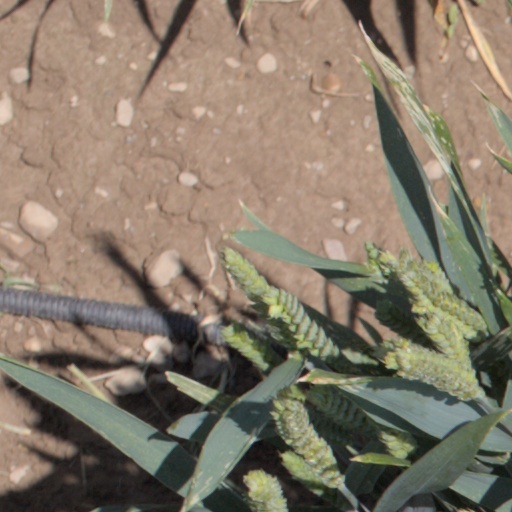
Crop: wheat